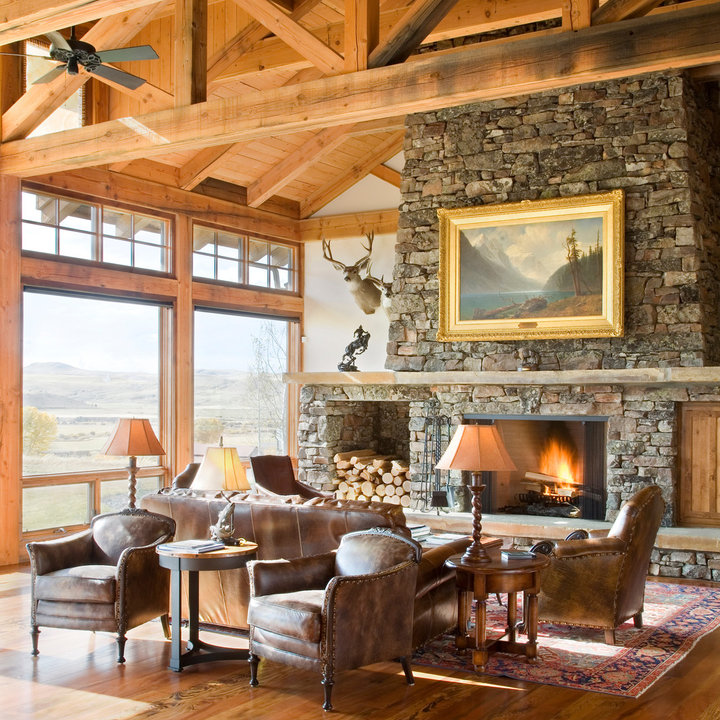
Style: Rustic